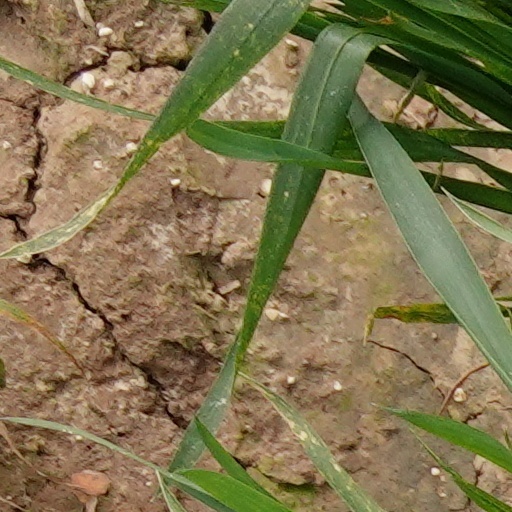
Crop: wheat